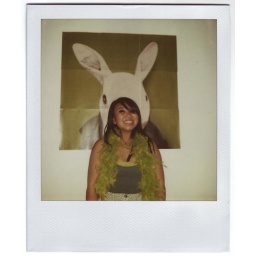
dress all in green or all in orange and help warm our house, bitches.